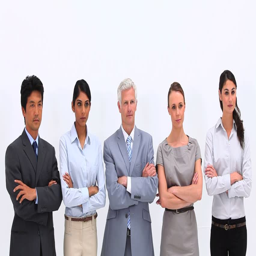
serious business team giving the thumbs - up against a white background